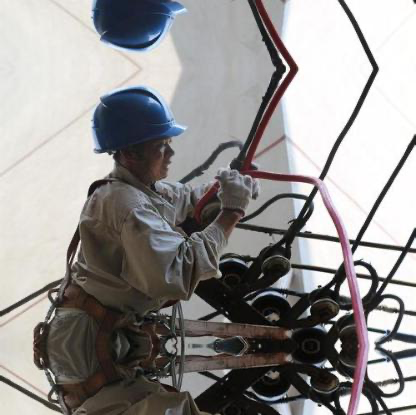
Objects in the image:
label: helmet
label: helmet